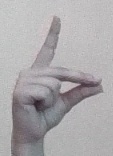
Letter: ta